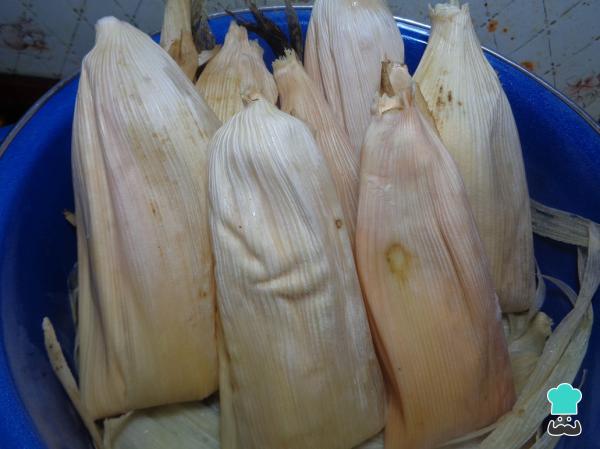
Colocamos los tamales mexicanos en la vaporera y los tapamos para evitar que se salga el vapor. Dejamos que se cuezan los tamales canarios con queso manchego durante aproximadamente 40 minutos.